Osteochondroprogenitor cell

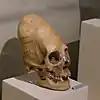
A skull with cranial deformation, resulting in an extended skull

Deletion of the Trsp gene in osteochondroprogenitor cells results in abnormal bone growth, delayed ossification, chondronecrosis and dwarfism. General Trsp gene deletion is lethal to the embryo. The results of this research was used as a model for Kashin-Beck disease. Kashin-Beck is a result of combinatorial environmentally induced by factors such as: toxic mould, contaminated grains by mycotoxins, and mostly by selenium deficiency, which is necessary for selenoprotein function. The disease has symptoms similar to those resulting from Trsp gene knockout.